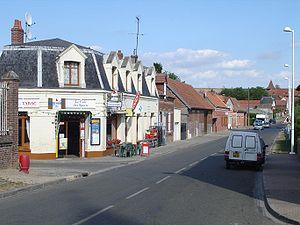
Grande rue - Le Hamel, Somme (France) -
Le Hamel est une commune française située dans le département de la Somme en région Hauts-de-France.